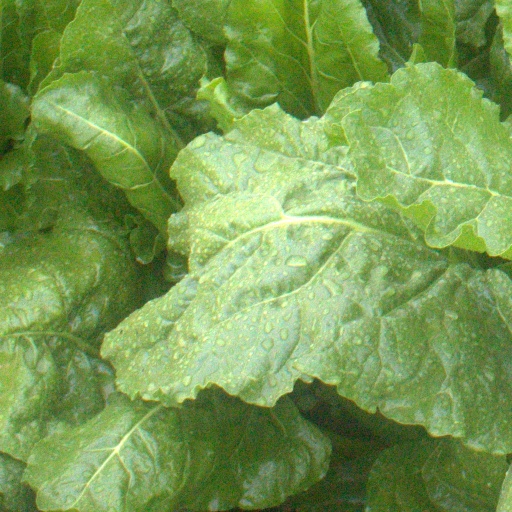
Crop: sugar beet